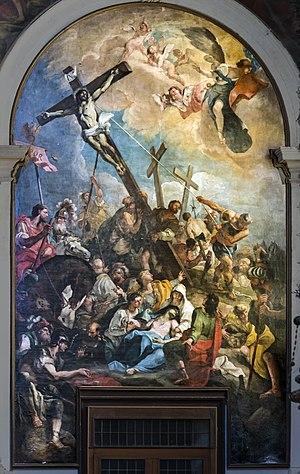
L’église San Moisè est une église de Venise, située dans le sestiere San Marco, à l'entrée du Grand Canal. Elle est consacrée à « saint Moïse », le prophète de l'Ancien Testament. Elle doit également son nom à Moisè Venier, qui finança sa reconstruction au IXᵉ siècle. Plusieurs fois restructuré, l'édifice fut entièrement rebâti au XVIIᵉ siècle.